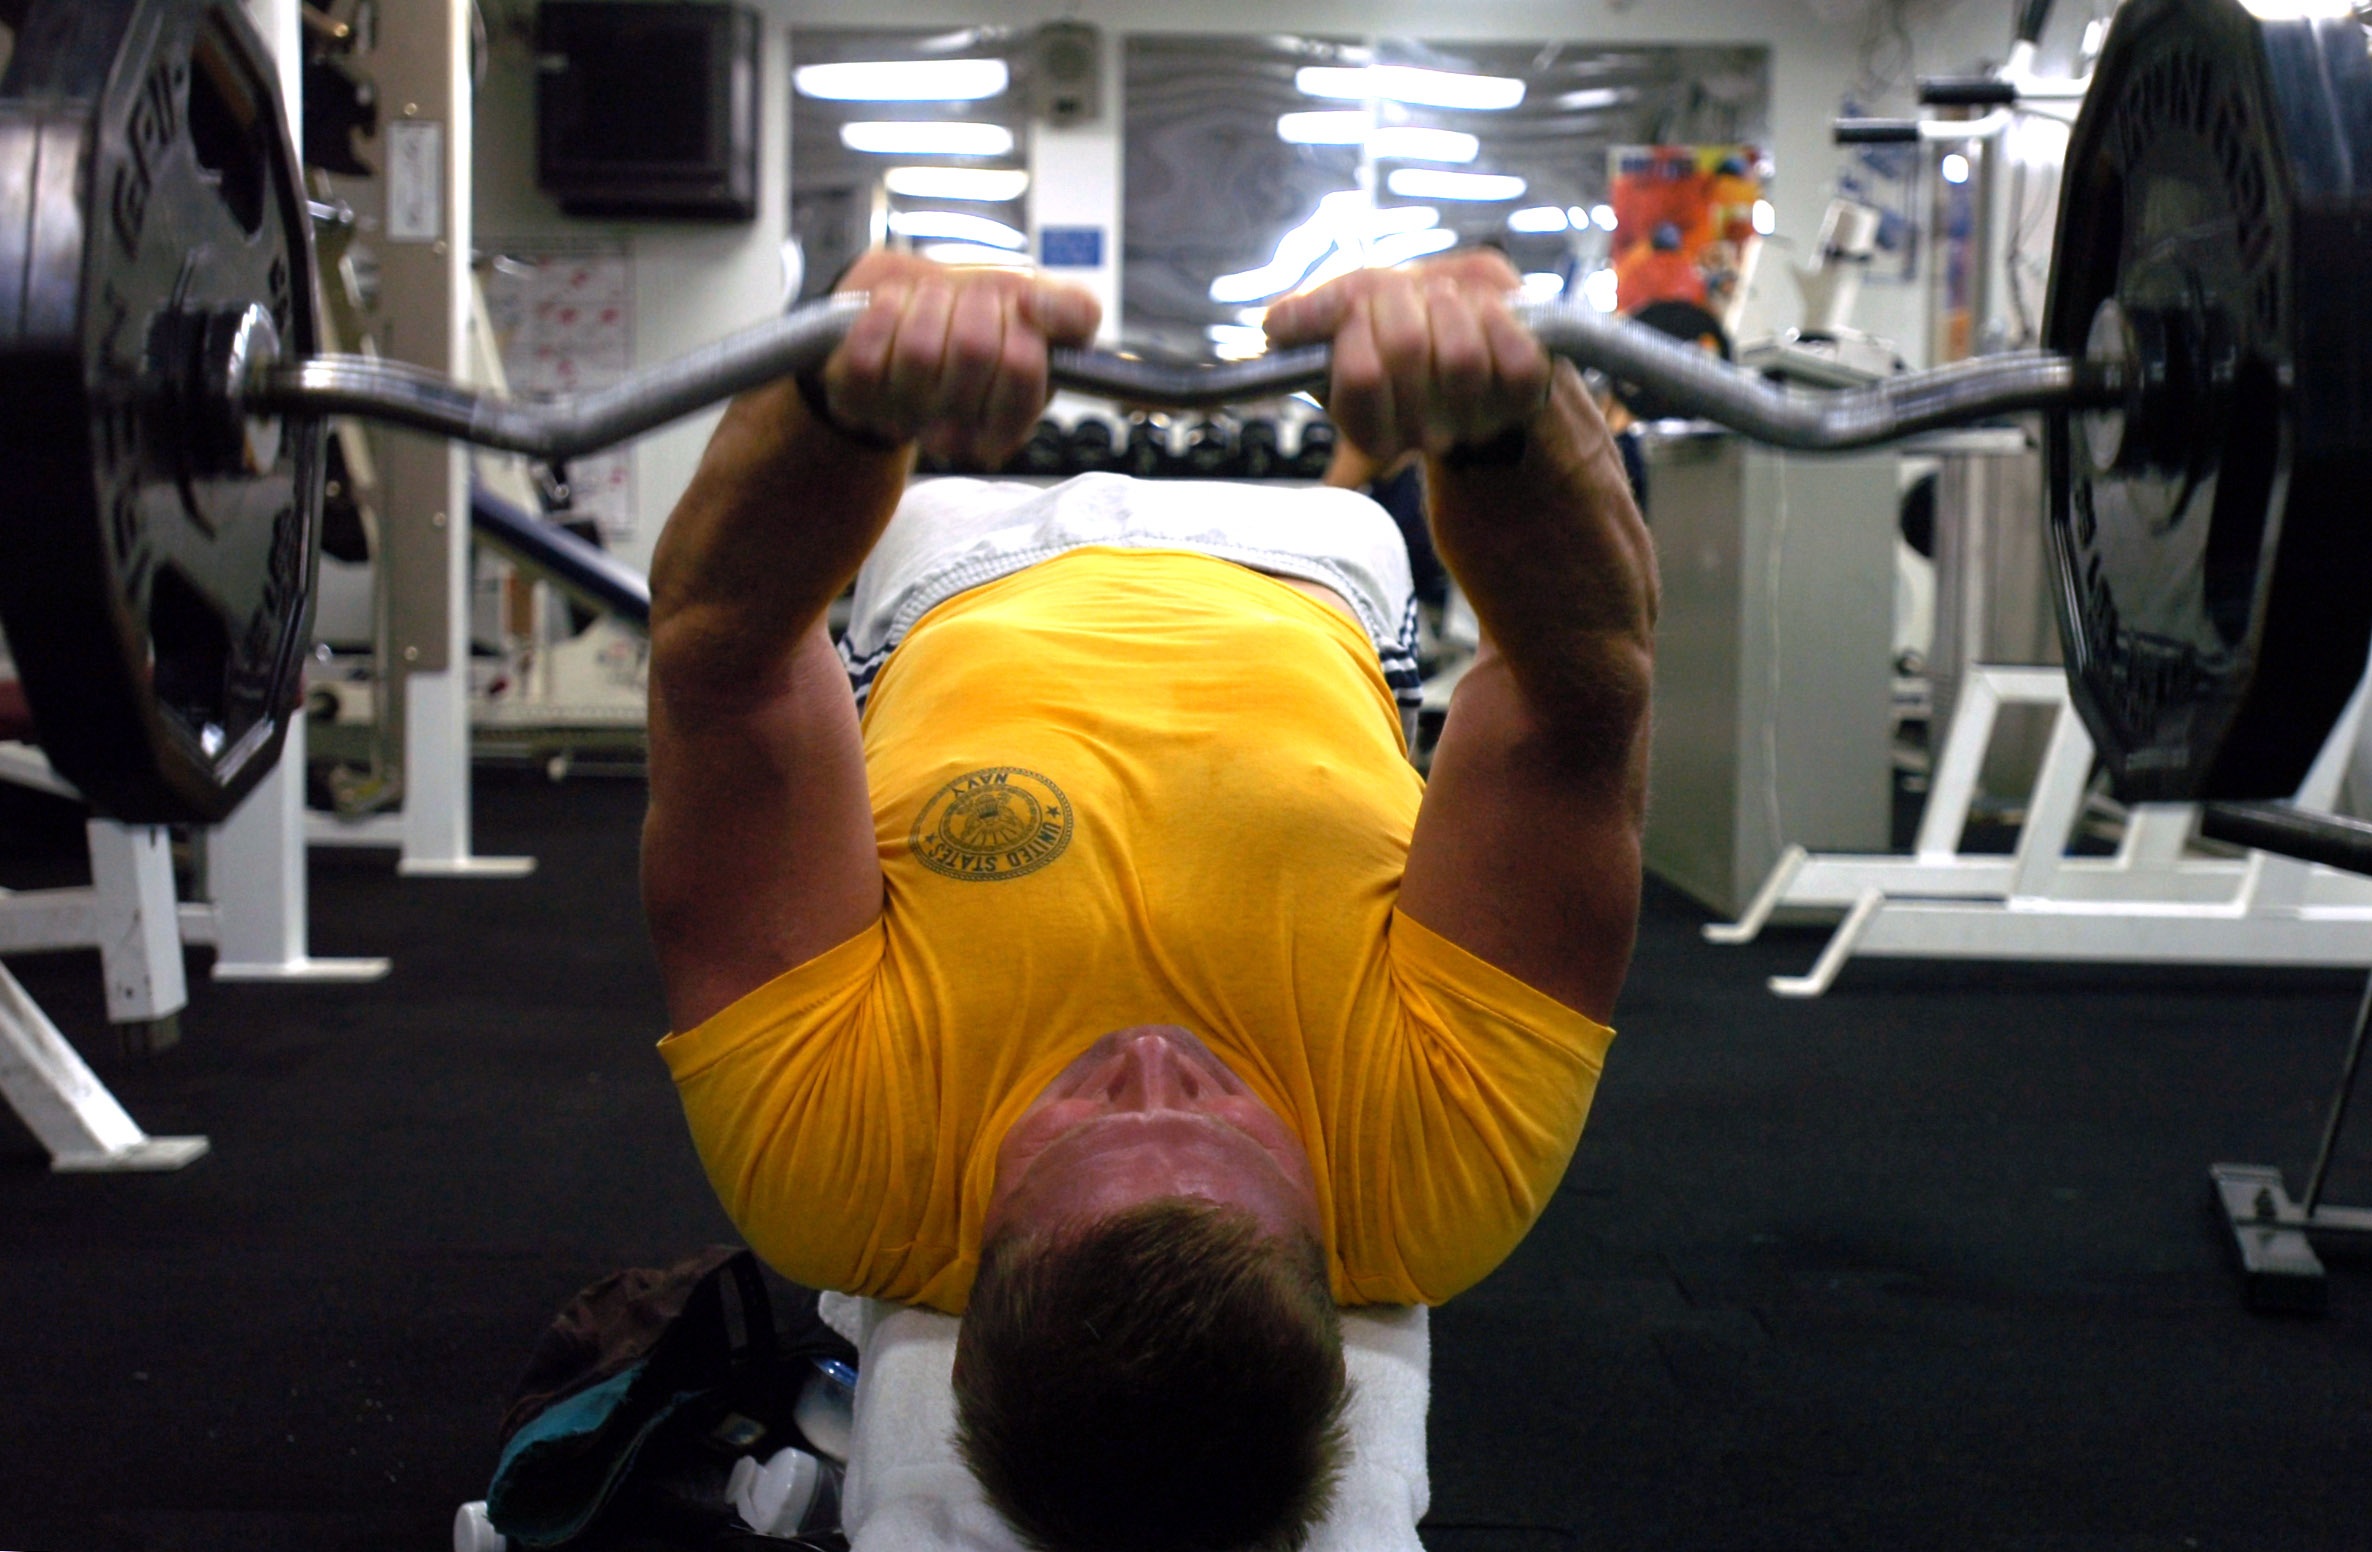
man, person, structure, sport, male, young, room, lifestyle, arm, fitness, gym, muscular, workout, muscle, chest, power, sports, weights, lifting, bodybuilding, strong, stress, athlete, squat, strength training, weight training, sport venue, human action, physical fitness, biceps curl, deadlift, powerlifting